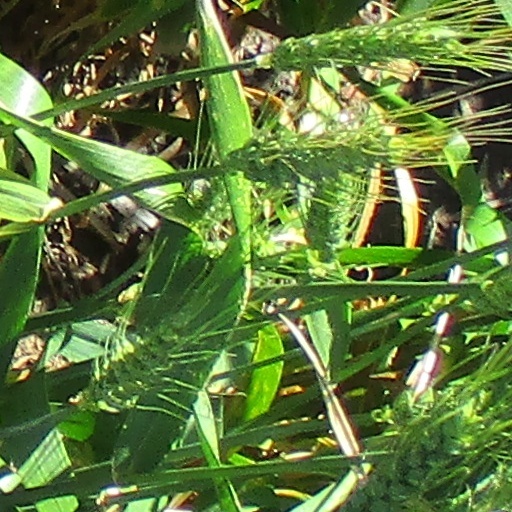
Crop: wheat